USS Ranger (CV-61)

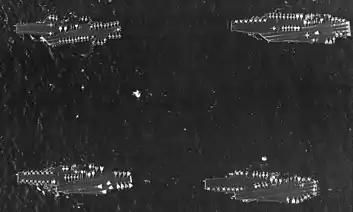
Four US Navy carriers form "Battle Force Zulu" following the 1991 Gulf War; "Ranger" (bottom left) cruises with (top left), (top right) and (bottom right)

On 26 January, an EA-6B Prowler from "Ranger" spotted two large tankers in a waterway northeast of Bubiyan Island. Two of "Ranger"s A-6Es hit one of them with an AGM-123 Skipper missile on the starboard side.